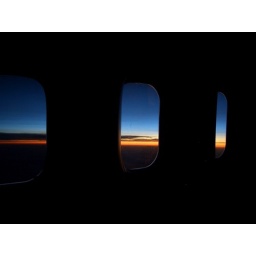
Red glow in the morning sky from the window of airplane